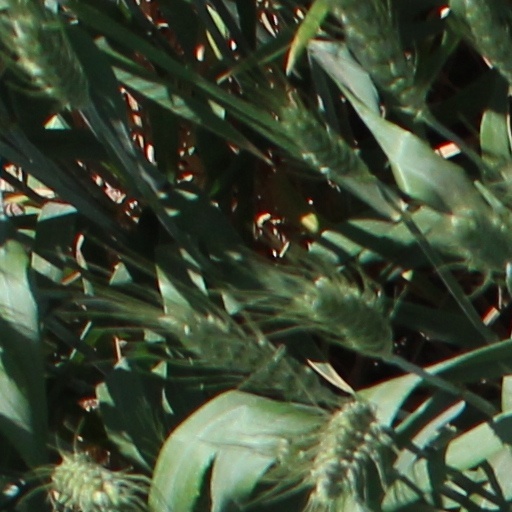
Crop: wheat